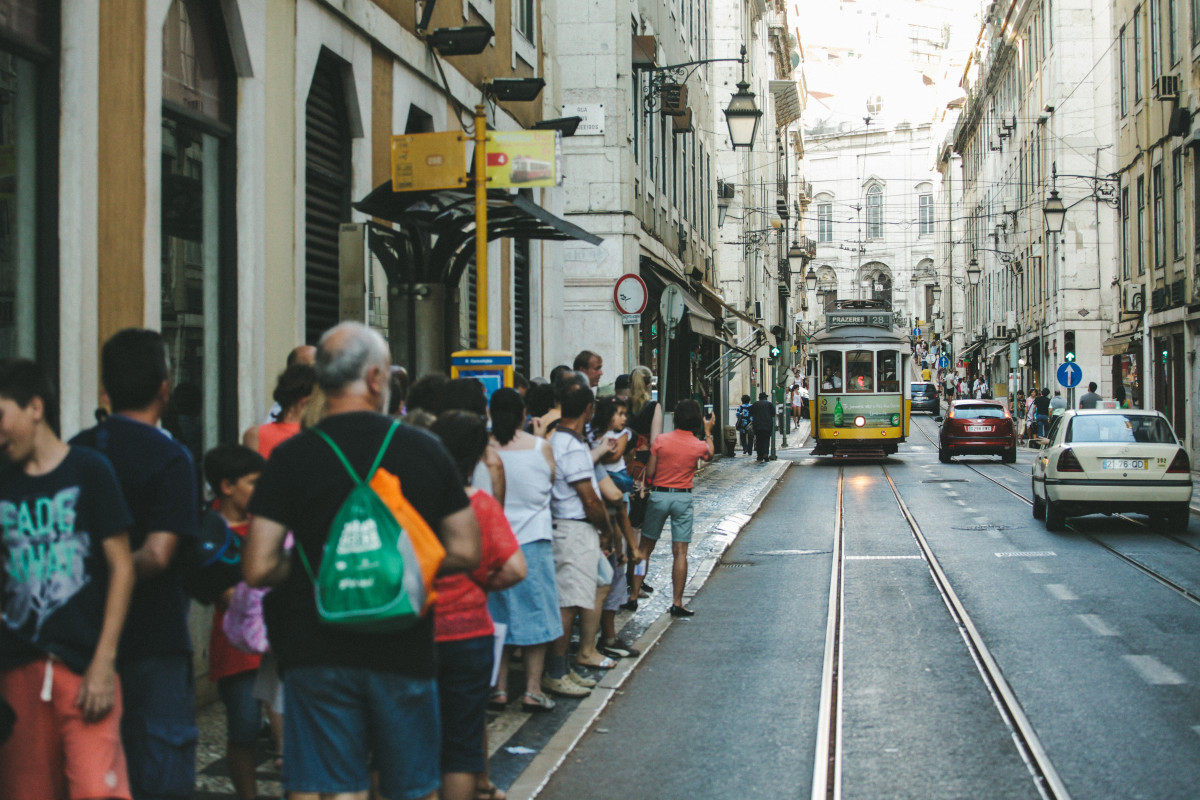
Tags: person, road, running, tram, vehicle, street car, trolly, city life, lane, endurance